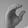
ASL letter: C